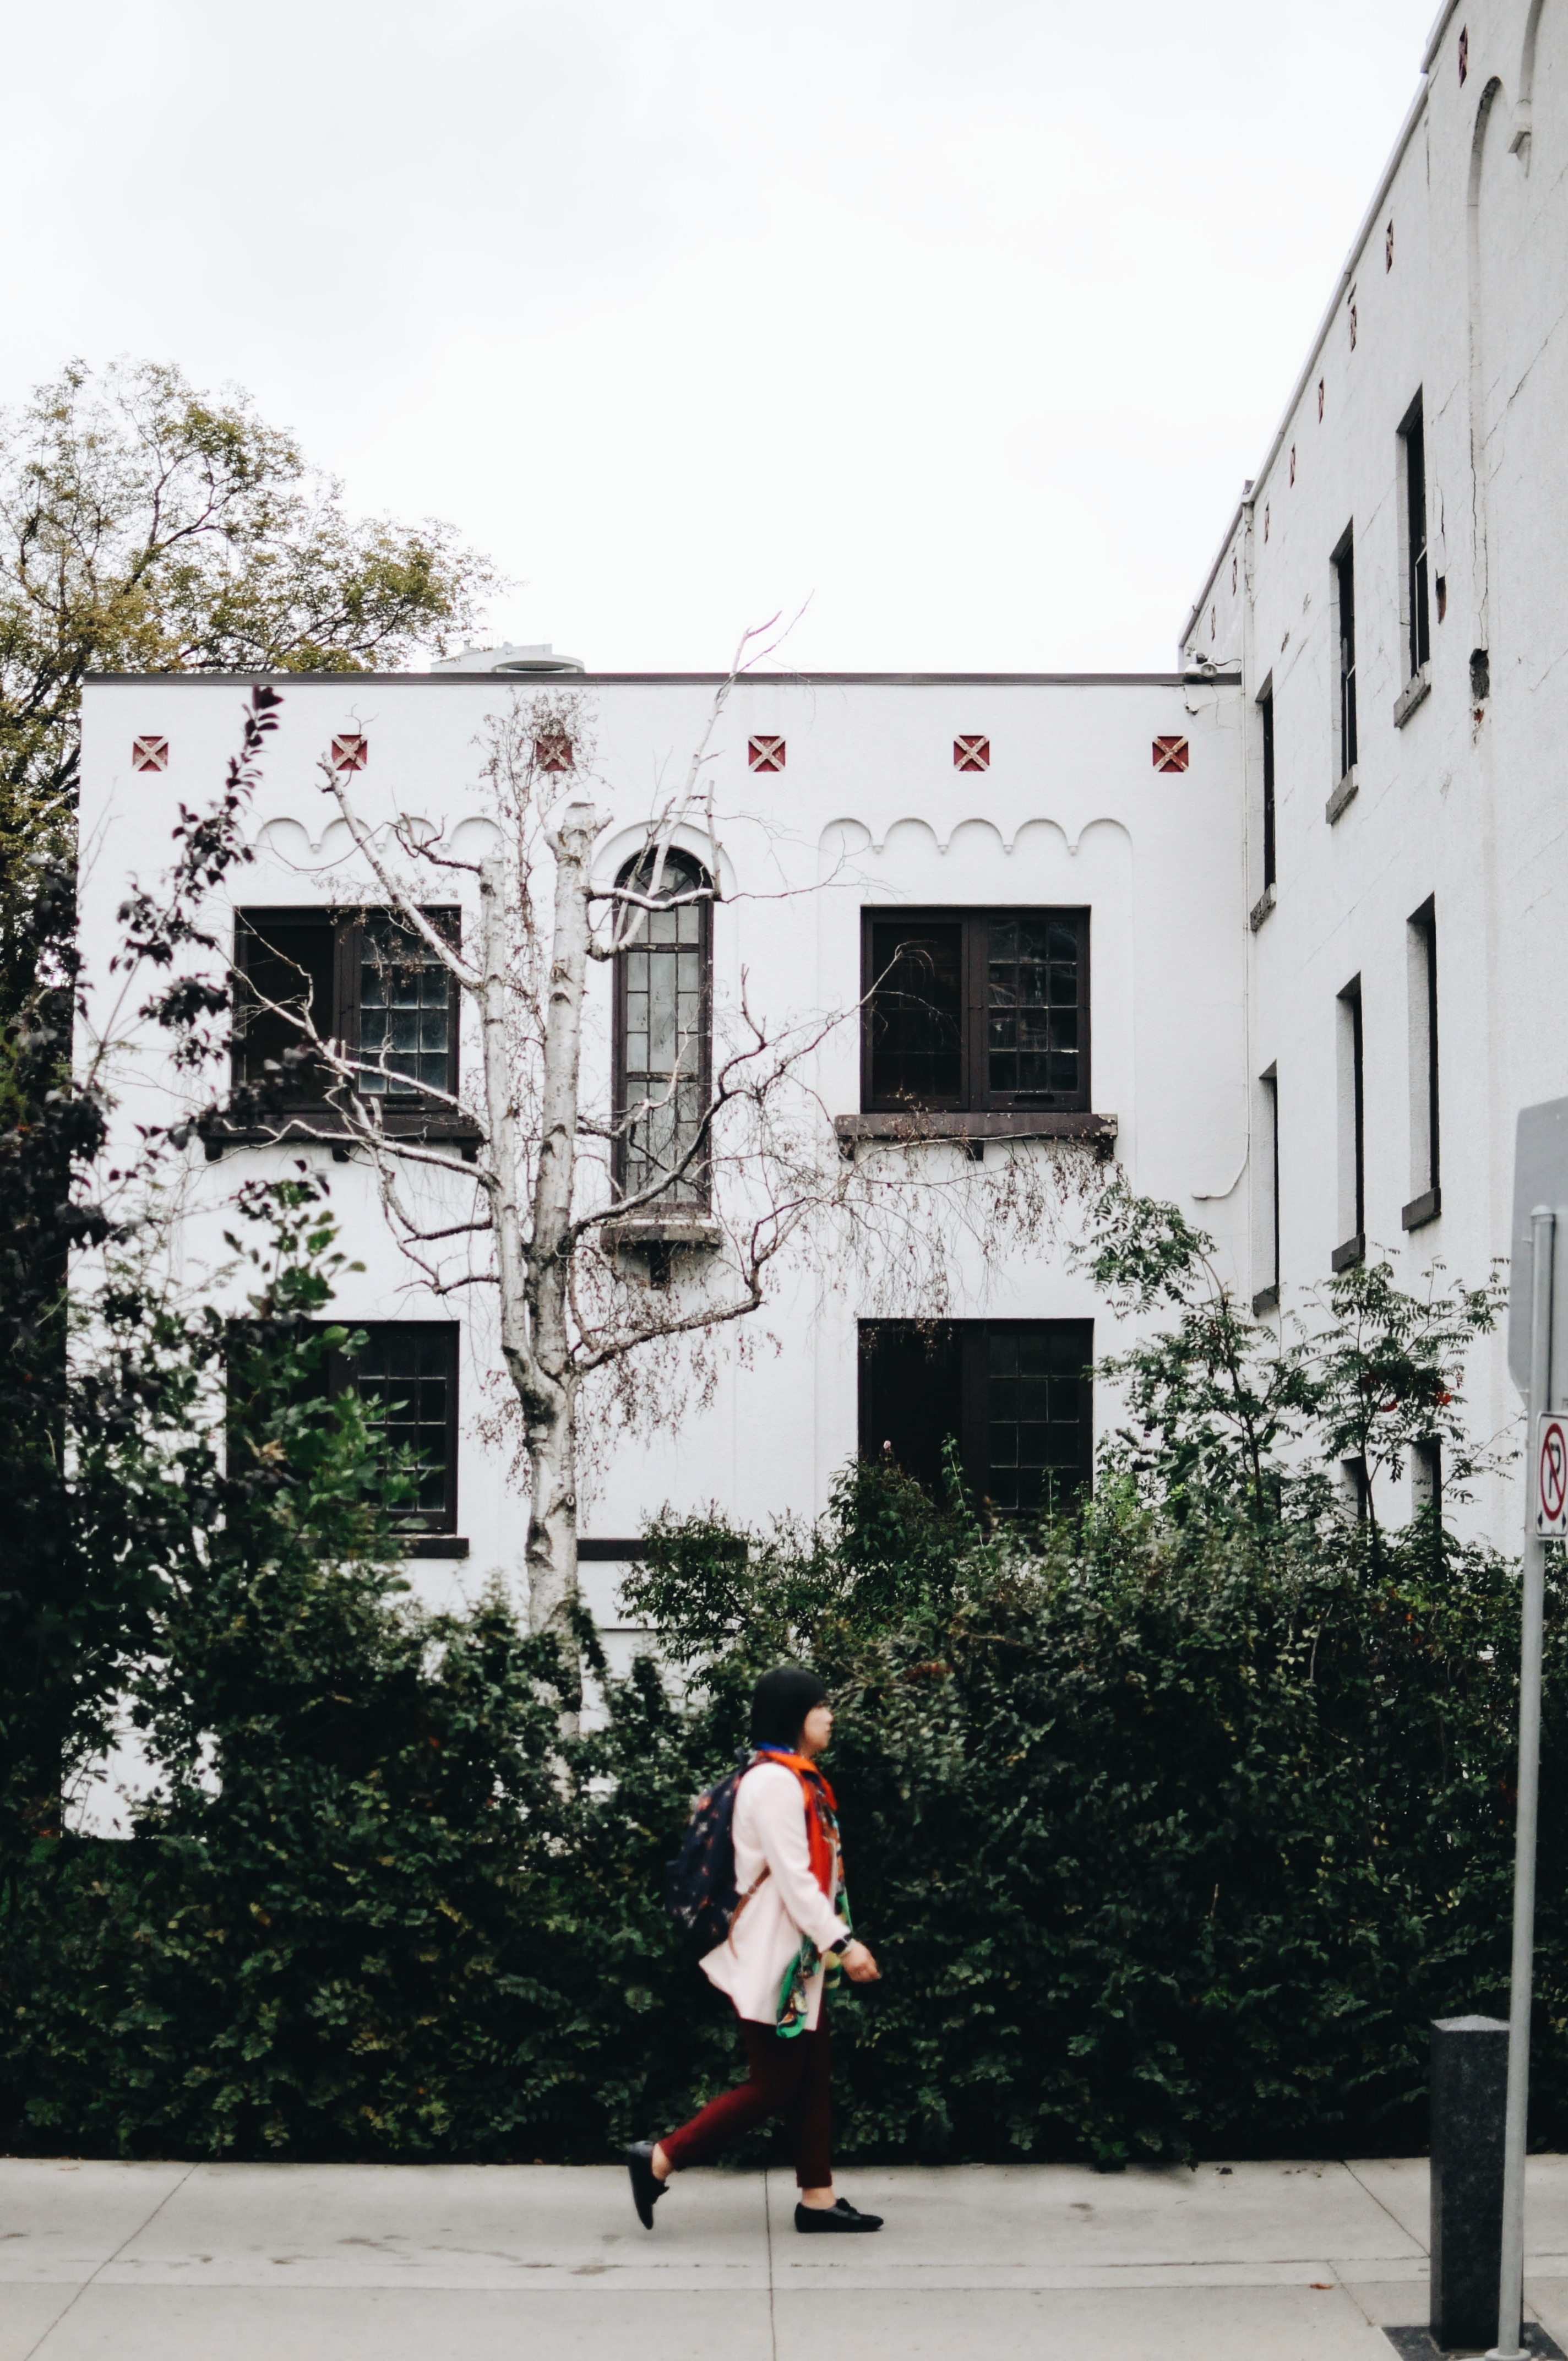
architecture, road, street, house, town, facade, urban area